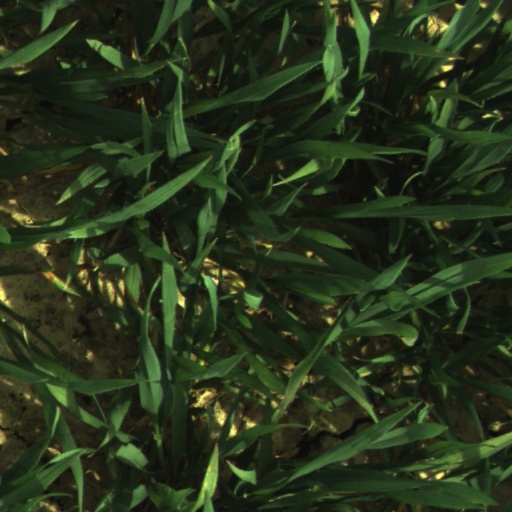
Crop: wheat